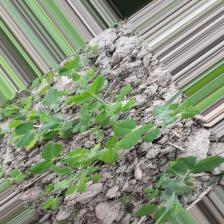
Label: Normal